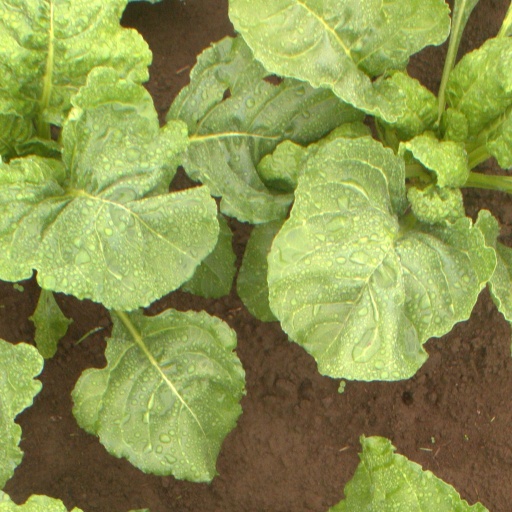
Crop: sugar beet